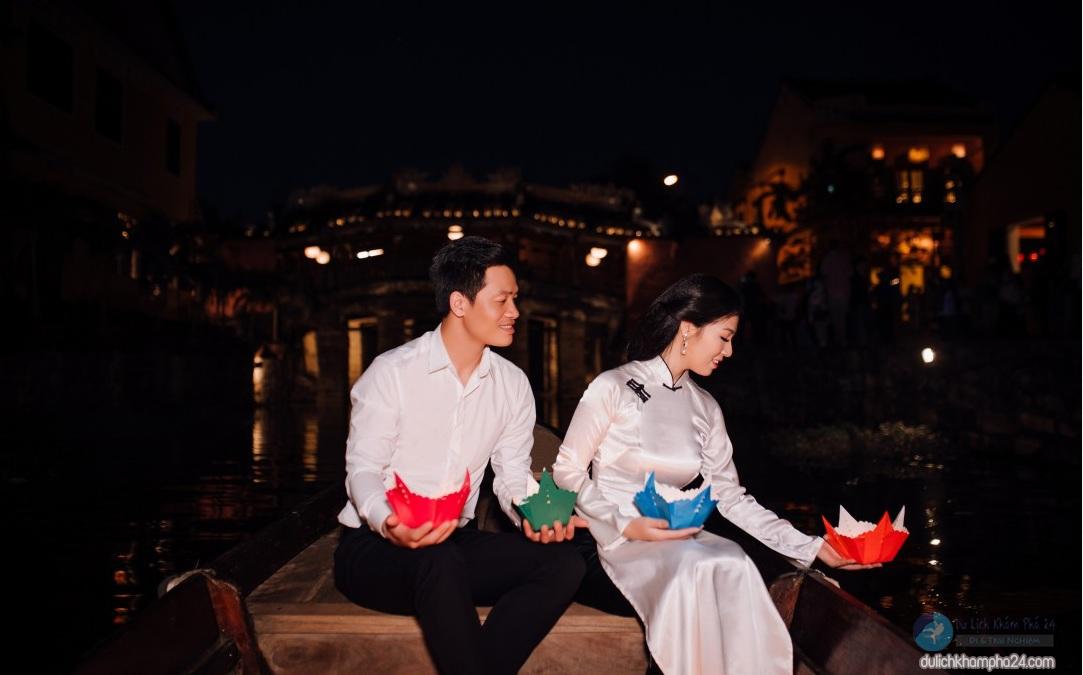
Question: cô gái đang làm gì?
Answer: cô gái đang thả hoa đăng